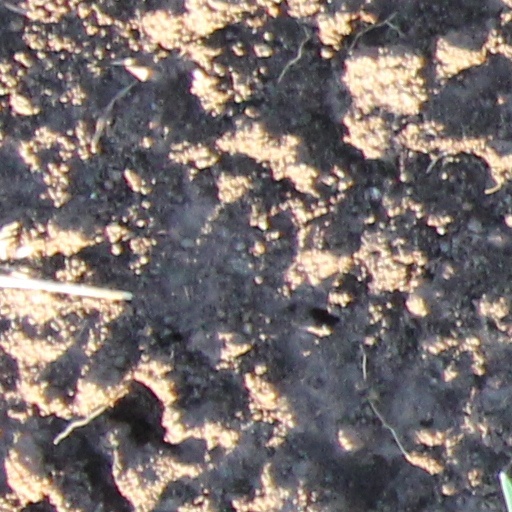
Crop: wheat